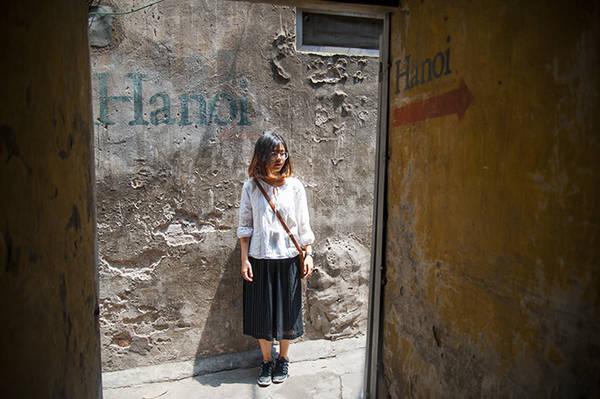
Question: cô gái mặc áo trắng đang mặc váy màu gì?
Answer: cô gái mặc áo trắng đang mặc váy màu đen